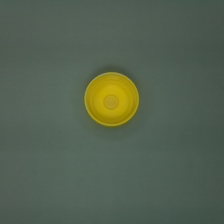
Color: yellow/gold
Cap type: flip-top cap